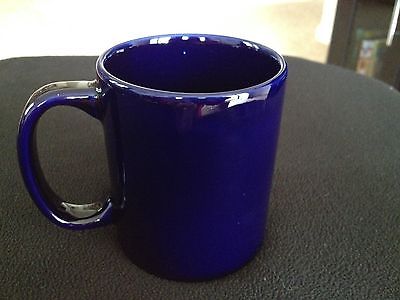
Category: mug